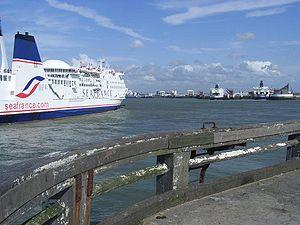
Calais est une commune française, sous-préfecture du département du Pas-de-Calais en région Hauts-de-France. Ses habitants sont appelés les Calaisiens.
La « jungle de Calais », dont l'appellation officielle est « la Lande », est une expression désignant les camps de migrants et de réfugiés installés à partir du début des années 2000 à Calais, Coquelles et Sangatte, aux abords de l'entrée française du tunnel sous la Manche et de la zone portuaire de Calais. Plusieurs fois démantelés par les forces de l'ordre, ces camps de fortune voient leur population fortement grossir à la suite de la fermeture du centre de Sangatte en 2002 et de la crise migratoire des années 2010.